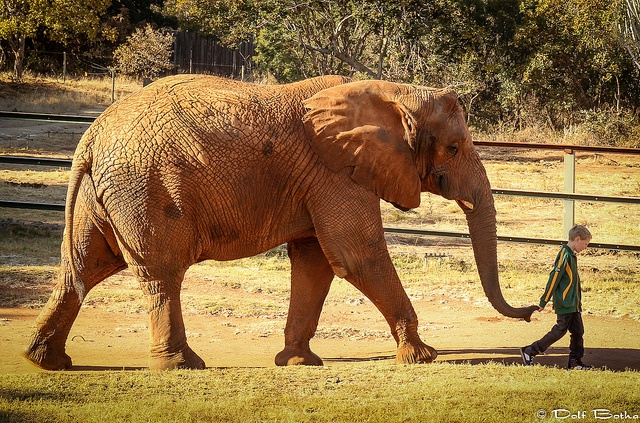
A boy is walking and holding an elephant its trunk.
A boy in jacket walking with an elephant in grassy area.
A man walking a large elephant down a dirt road.
Child walking elephant by trunk in dirt grass area
A young boy is walking in front of an elephant.